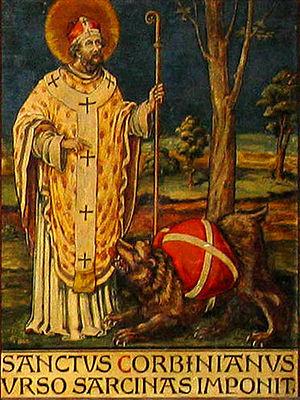
L'ours dans la culture des populations humaines en contact avec cet animal, qui partagea longtemps son biotope avec elles, a toujours occupé une place particulière. Dès l'époque préhistorique, il a incarné une divinité. Si la thèse du culte de l'ours au paléolithique moyen est controversée, de nombreuses formes de vénération liées à sa chasse et associées à des rites parfois violents sont plus tard attestées dans de multiples sociétés autour du monde. L'ours fut considéré comme un double animal de l'homme, un ancêtre tutélaire, un symbole de puissance, de renouveau, du passage des saisons, et même de royauté puisqu'il fut longtemps symboliquement le roi des animaux en Europe. Étroitement associé à des pratiques et traditions animistes « païennes » parfois transgressives, l'ours et ses cultes furent combattus par l'Église catholique lors des évangélisations successives, conduisant à sa dépréciation et à sa diabolisation progressive, jusqu'à lui donner une réputation d'animal goinfre et stupide au Moyen Âge.
Caines est une commune italienne d'environ 400 habitants située dans la province autonome de Bolzano dans la région du Trentin-Haut-Adige dans le nord-est de l'Italie.
Corbinien, évêque de Freising, né à Saint-Germain-de-Châtres en 670, où il créa un monastère, est un ecclésiaste franc. Considéré comme saint par l'Église catholique, il est fêté le 8 septembre dans le diocèse d'Évry et le 20 novembre en Bavière, sous le nom de saint Corbinien.